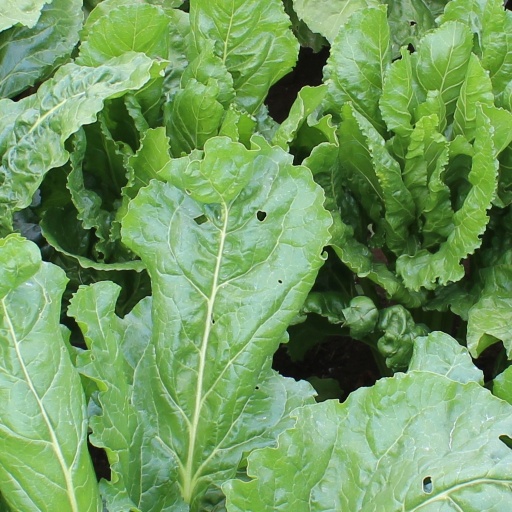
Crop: sugar beet